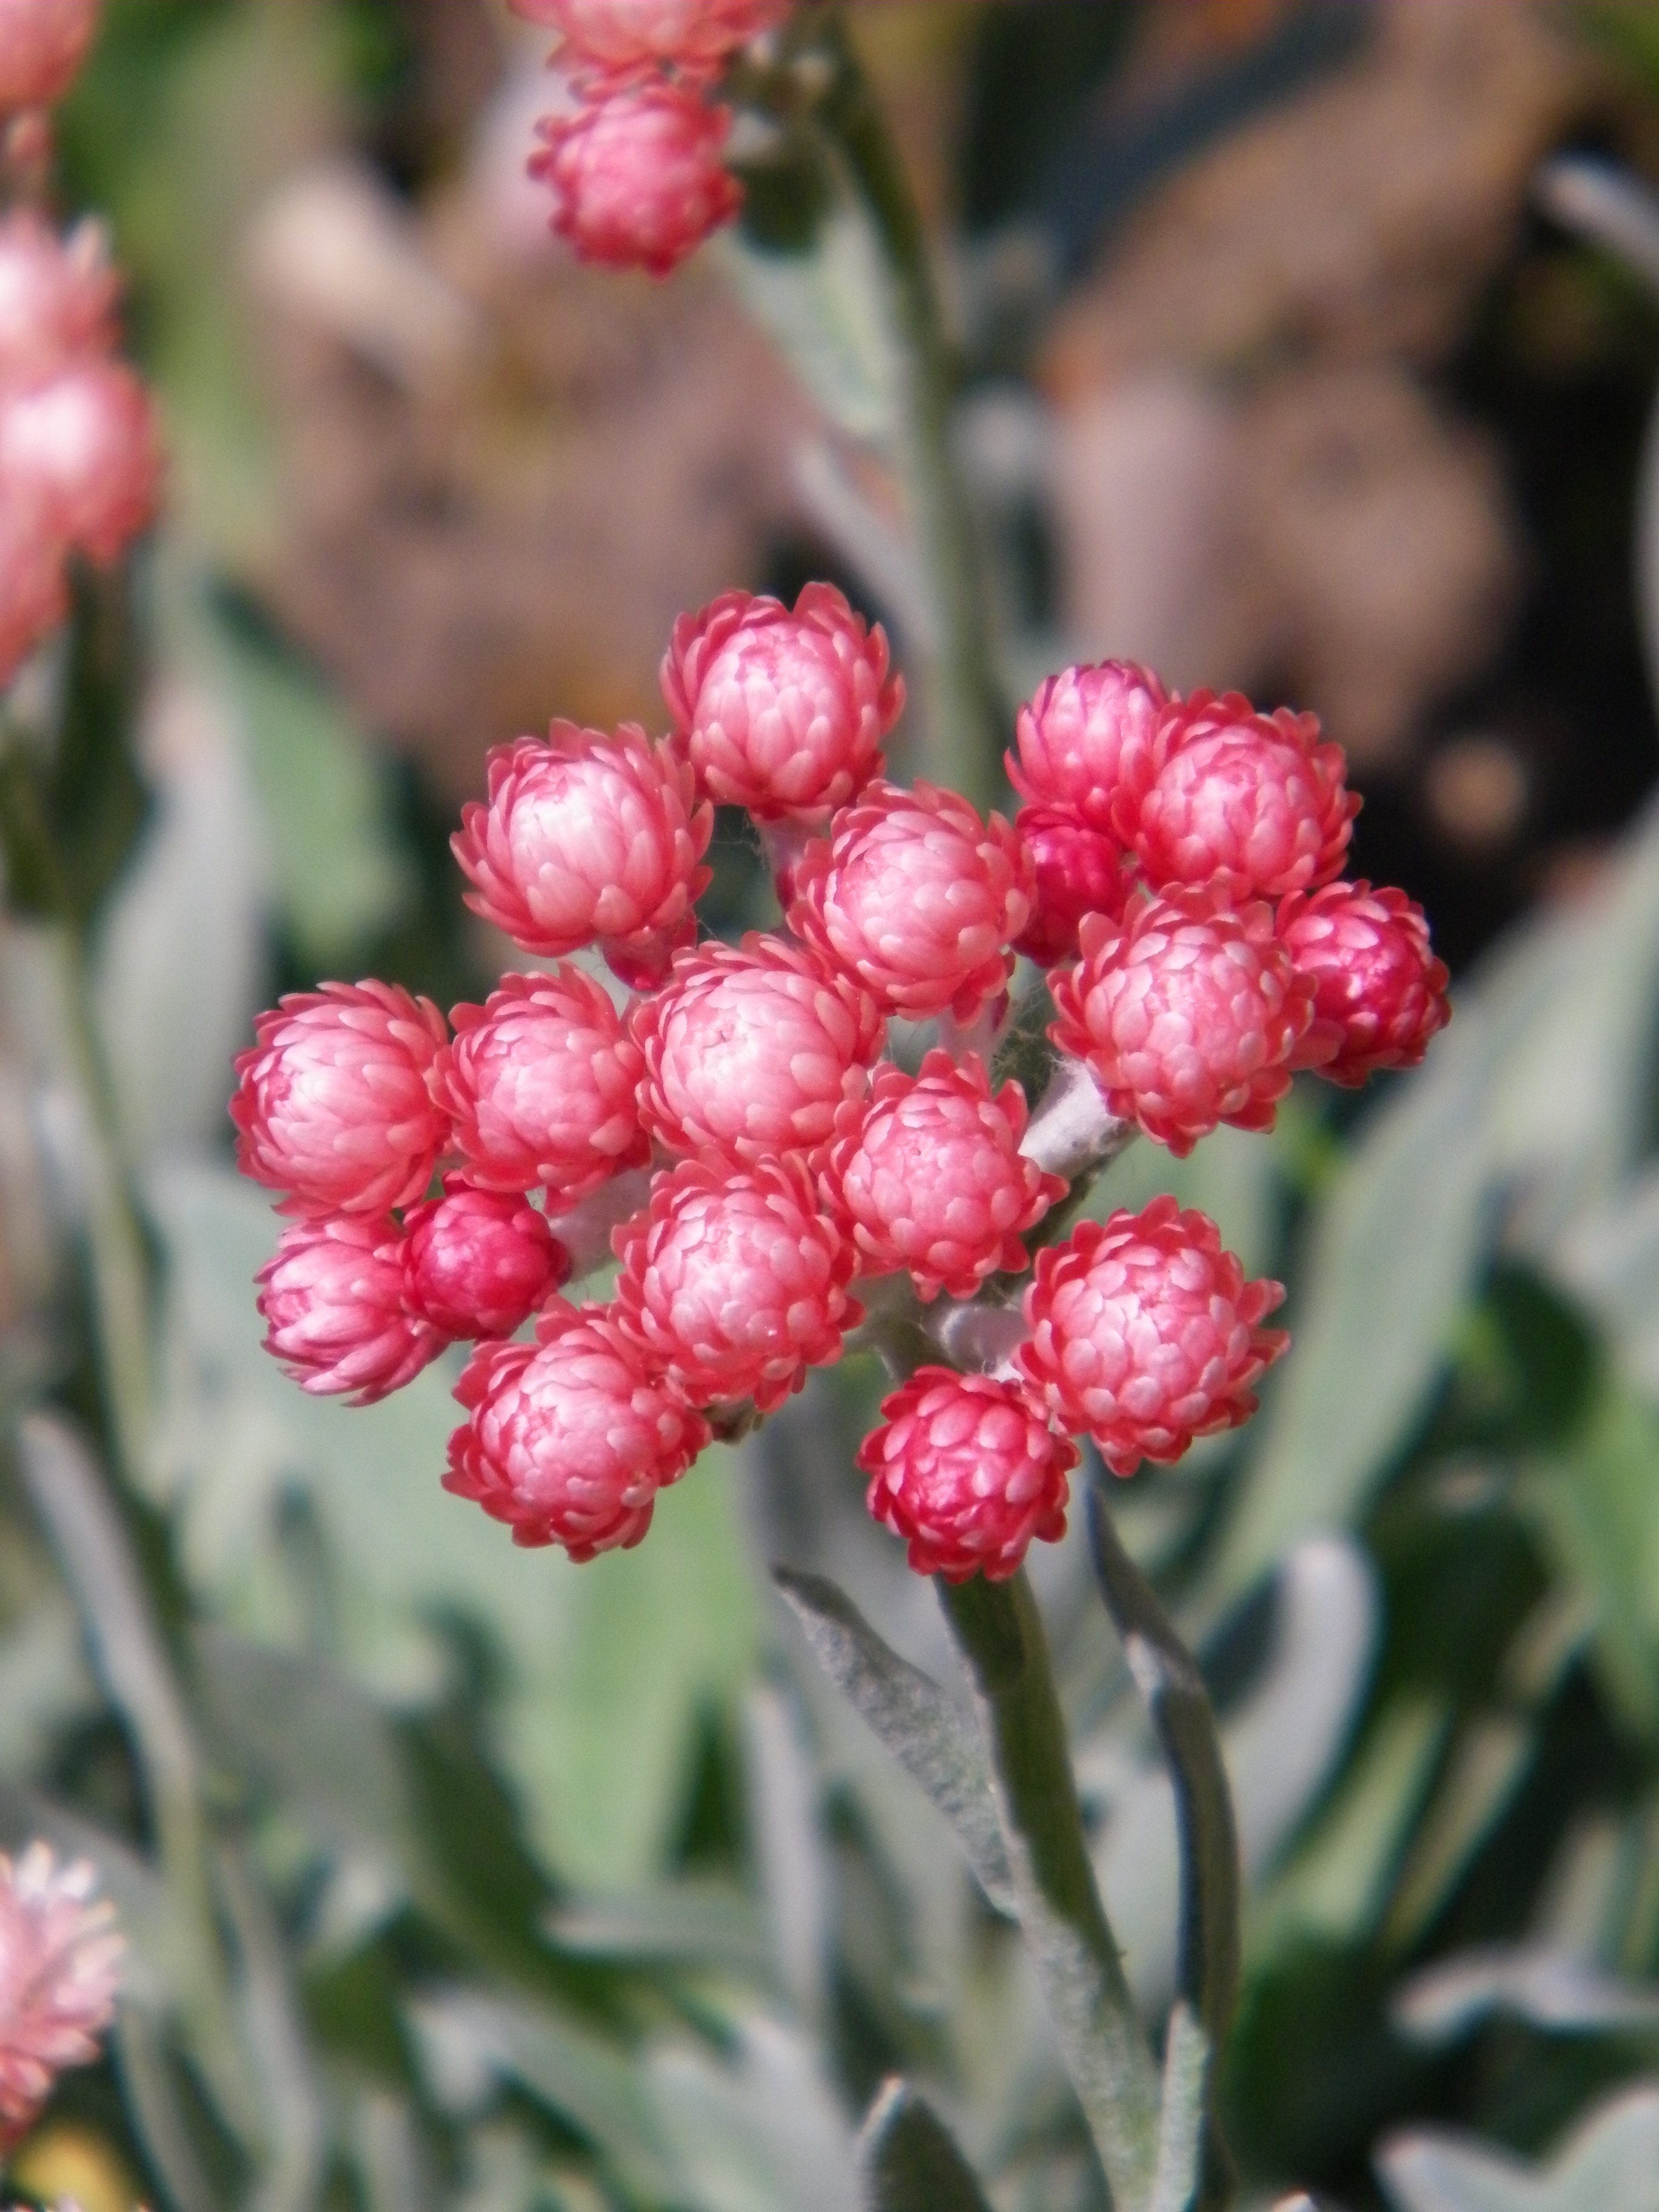
plant, fruit, berry, flower, food, produce, evergreen, botany, pink, flora, shrub, everlasting, flowering plant, helichrysum, land plant